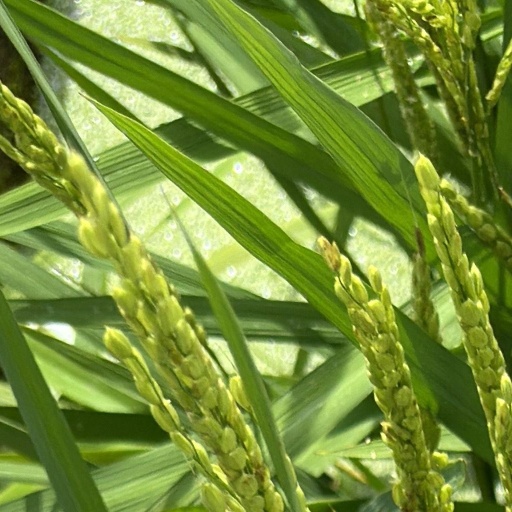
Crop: rice